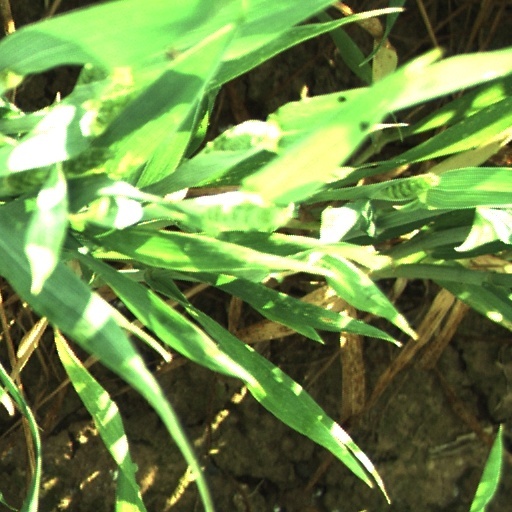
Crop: wheat